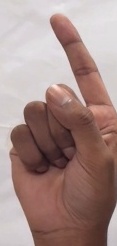
ASL sign: Z